Crystal Palace (High Level) railway station

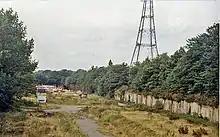
Site of Crystal Palace (High Level) station, 1983

The line was one of the first of the former South Eastern and Chatham Railway to be electrified by Southern Railway, under "South Eastern Electrification – Stage 1" in July 1925. But after the Crystal Palace was destroyed by fire in 1936, traffic on the branch declined. During World War II the line was temporarily closed after bomb damage. Although temporary repairs were made and the line subsequently reopened the decline in traffic and a requirement for heavy reconstruction work led to the decision to close the station with the branch on 20 September 1954, although it was not demolished until 1961.